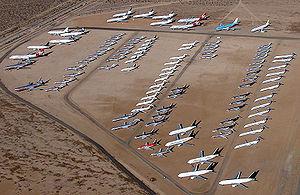
L’aéroport et port spatial de Mojave est un aéroport et port spatial américain situé au comté de Kern, en Californie.